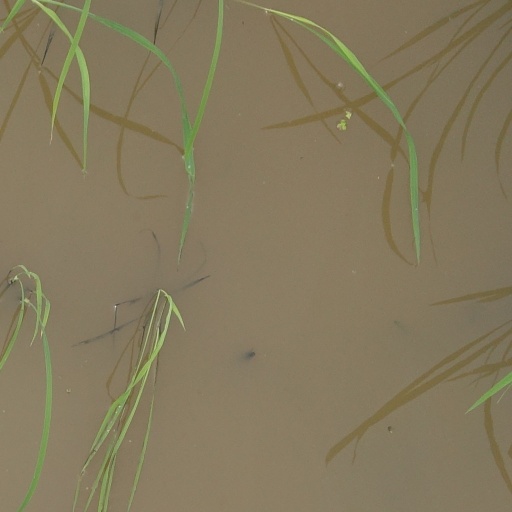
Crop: rice